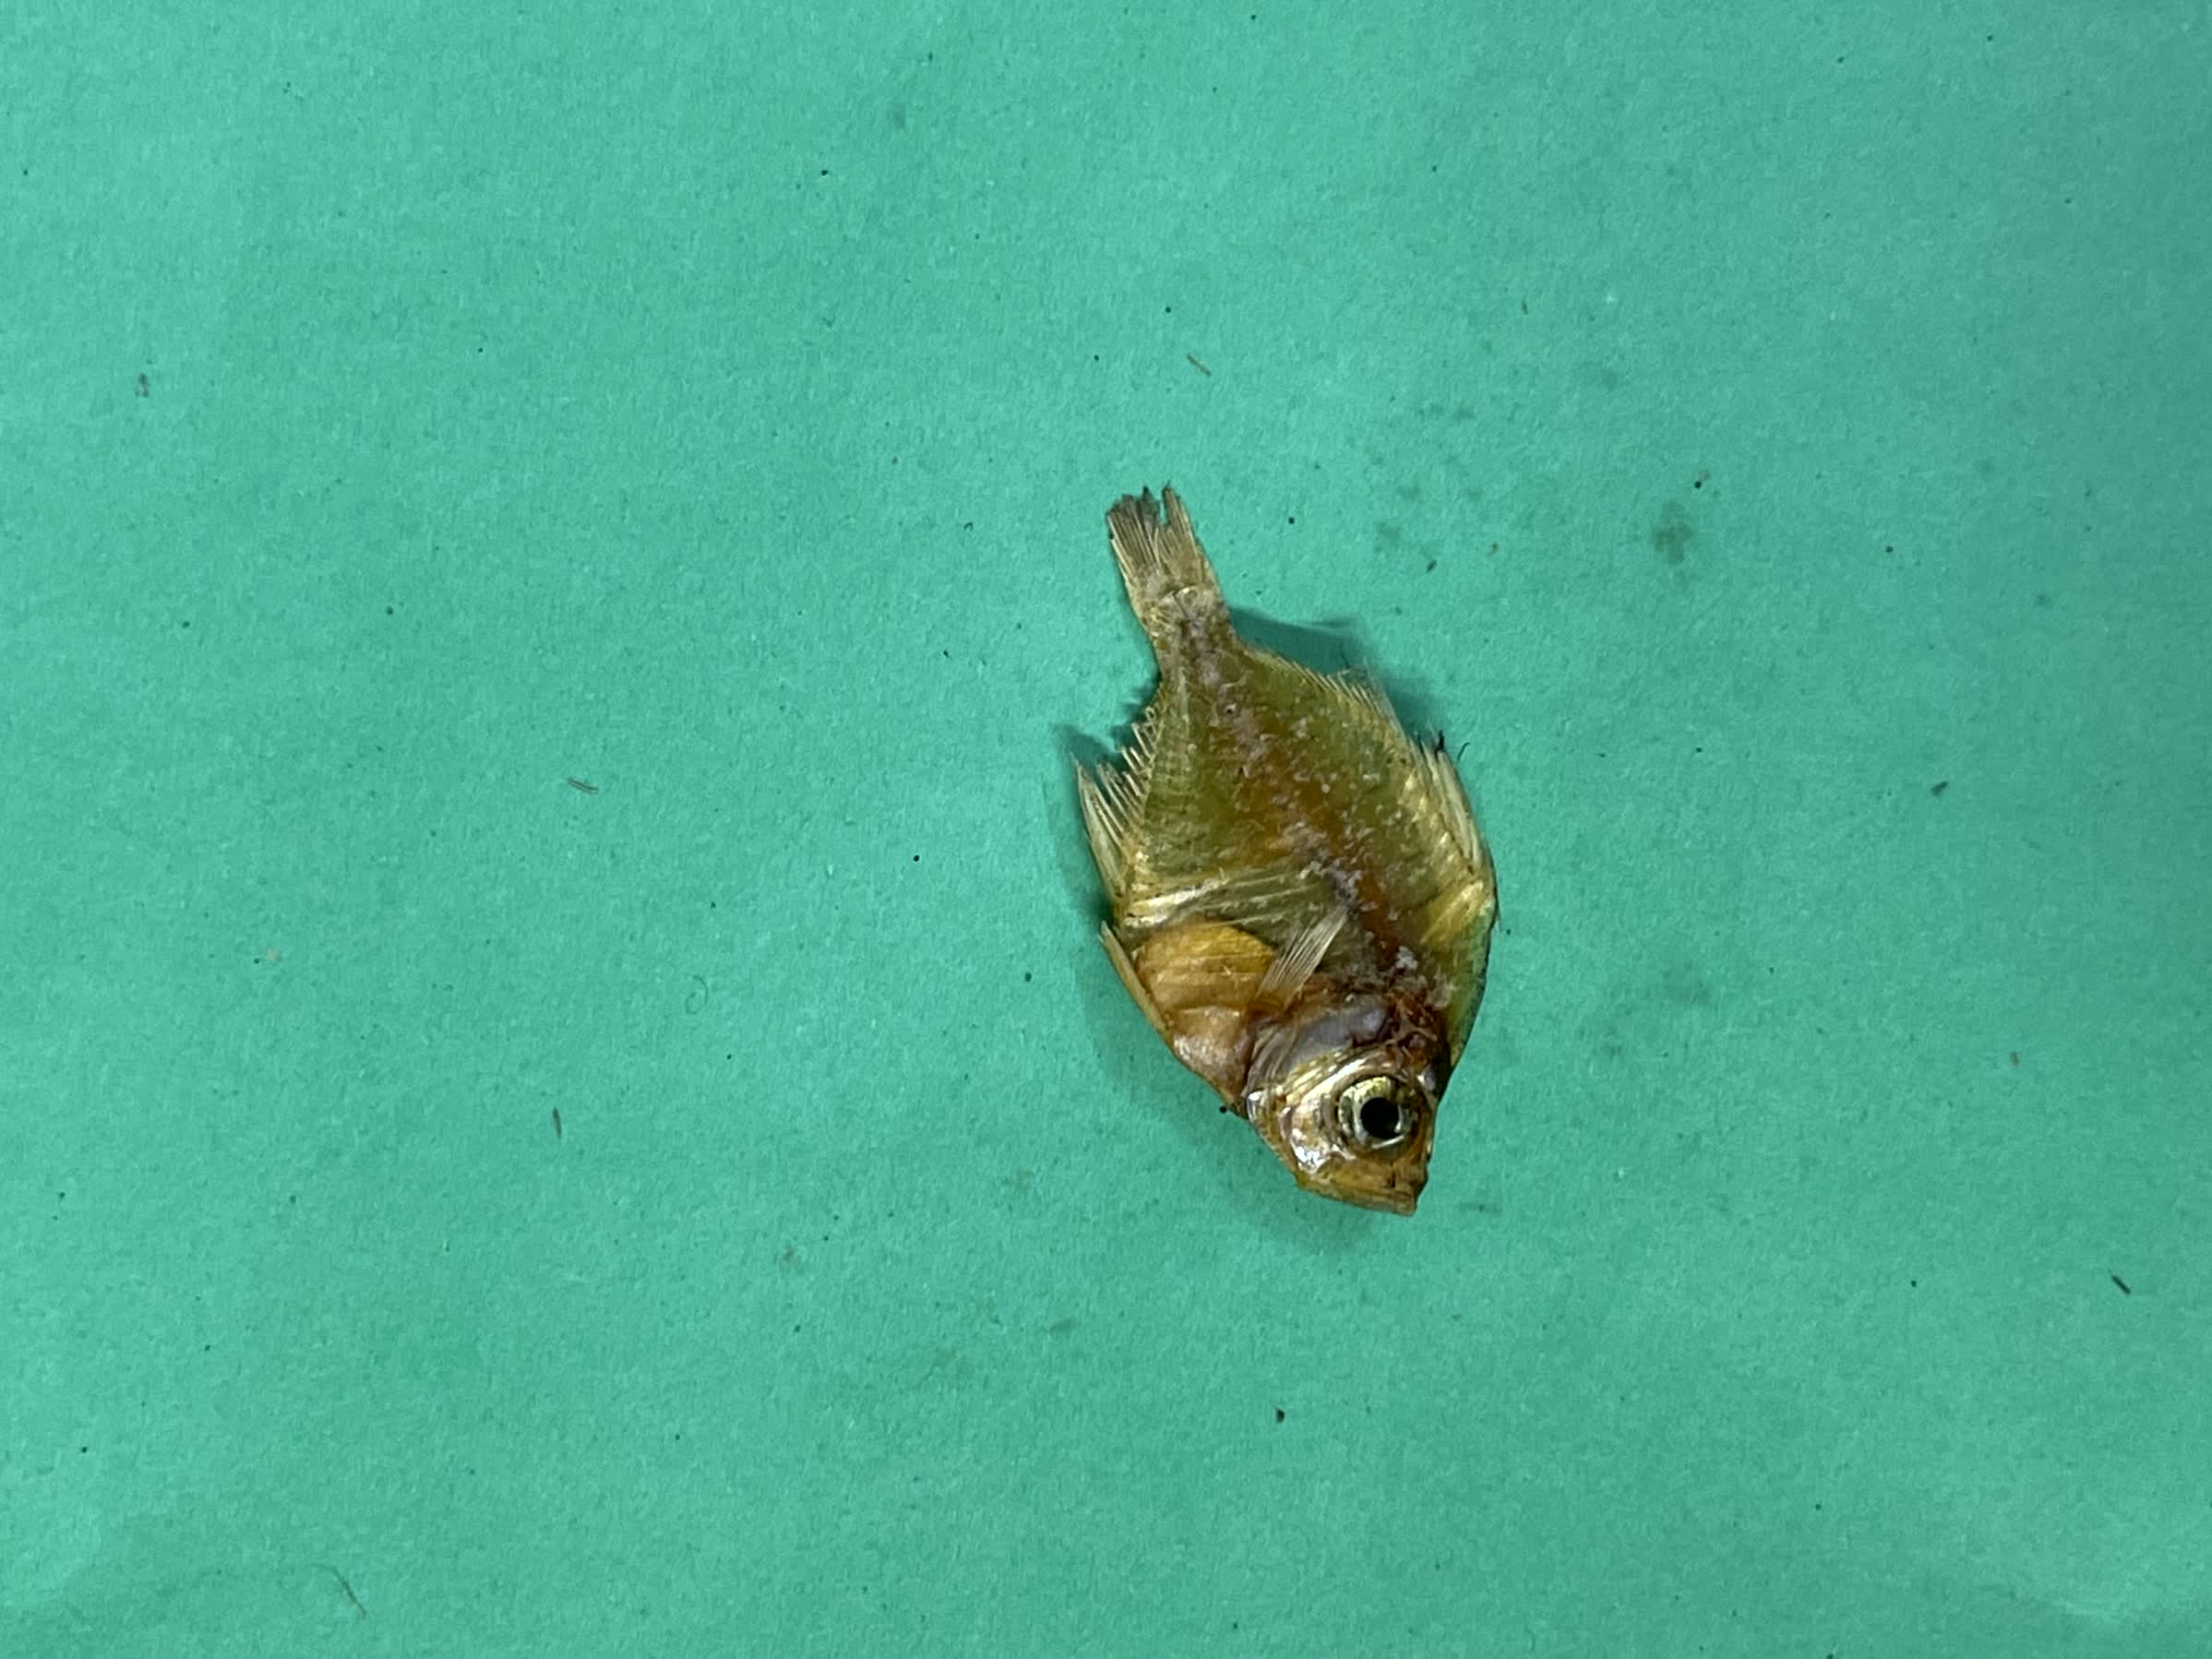
Species: Chanda